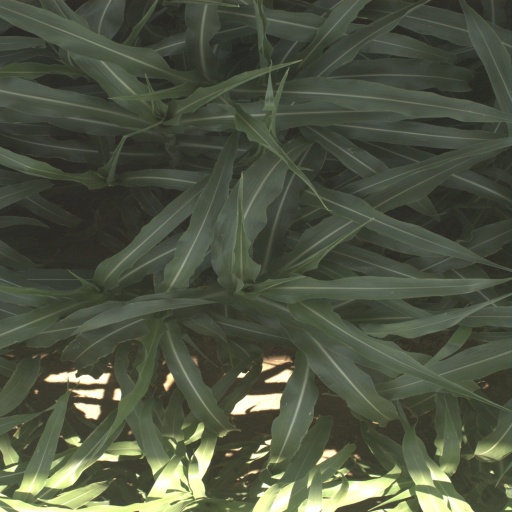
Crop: sorghum